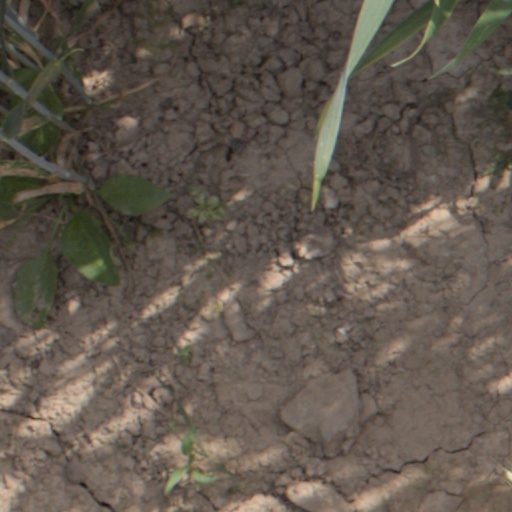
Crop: wheat